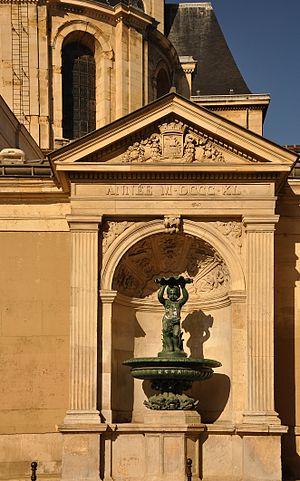
Fontaine Charlemagne située dans le 4e arrondissement de Paris, installée en arrière de l'église Saint-Paul-Saint-Louis en 1840.
Cet article recense les principales fontaines de Paris, en France.